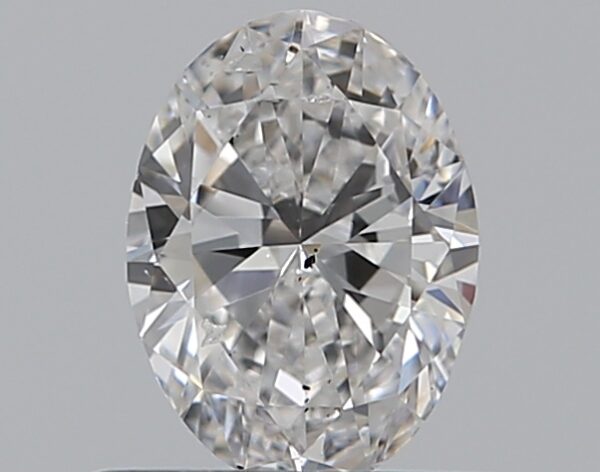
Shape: oval
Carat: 0.5
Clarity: SI1
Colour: D
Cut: GD
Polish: EX
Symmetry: VG
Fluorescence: M
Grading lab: GIA
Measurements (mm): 6.19 x 4.52 x 2.72